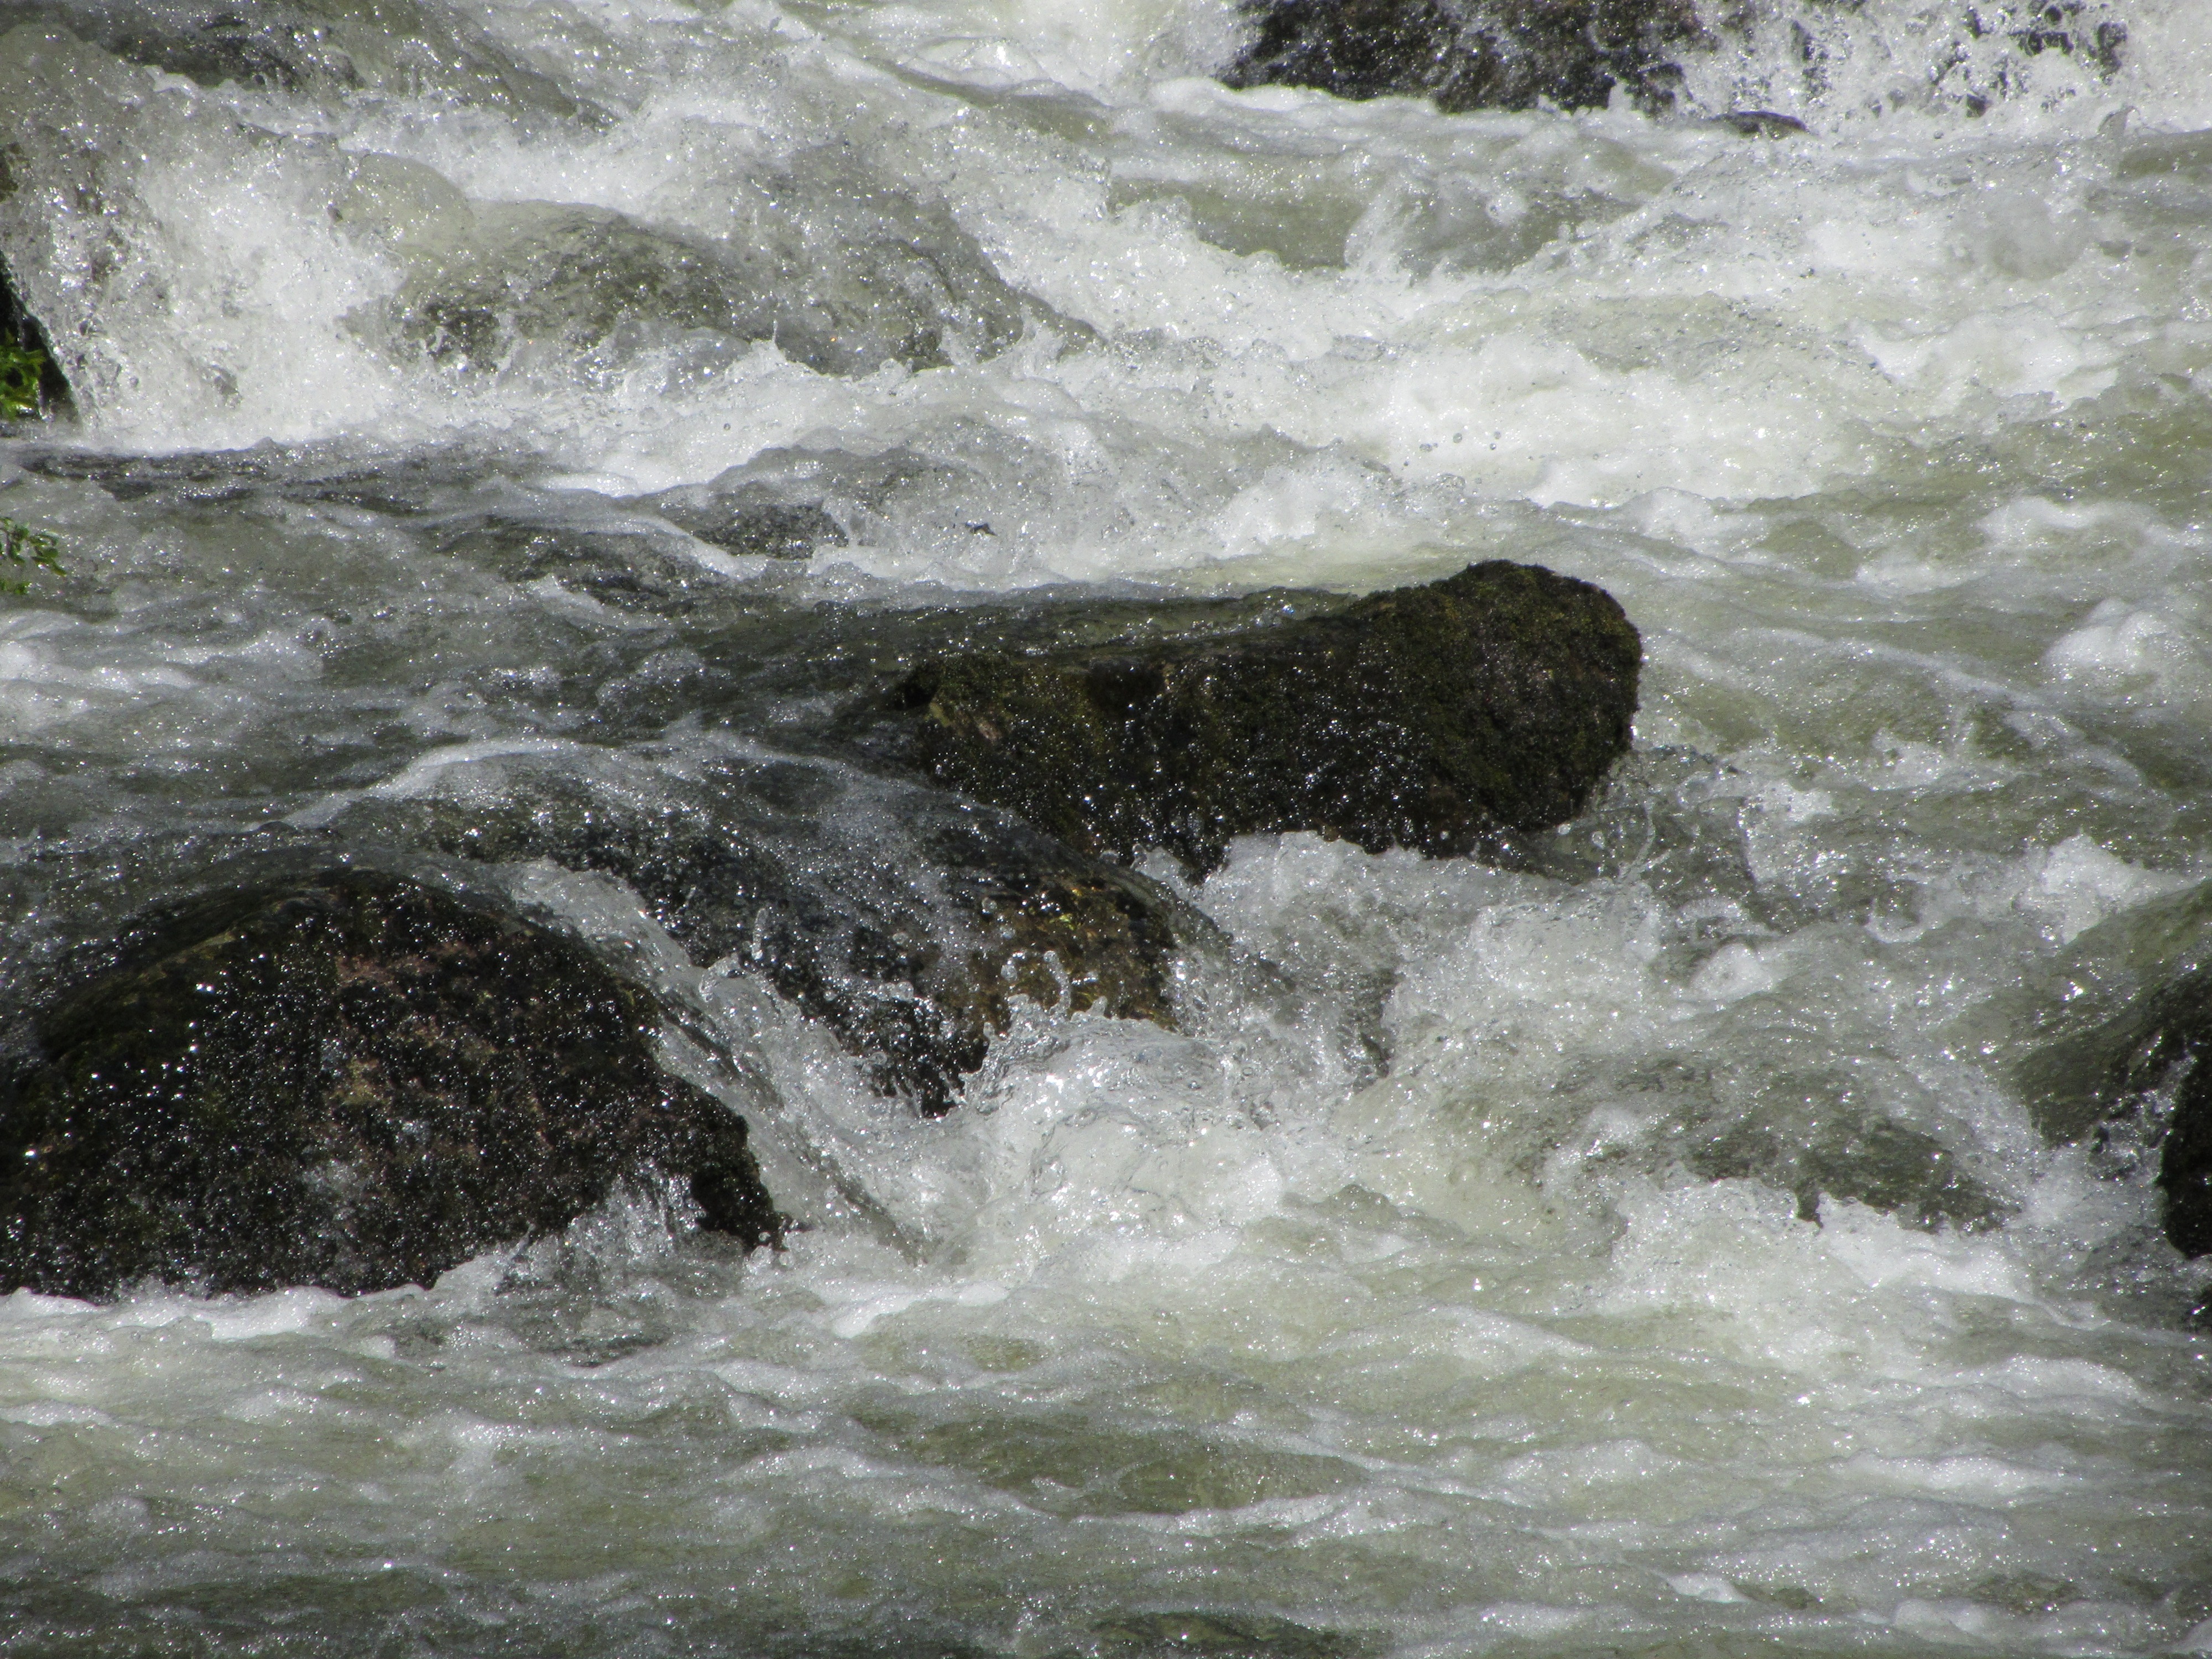
sea, water, rock, waterfall, wave, river, stream, flowing, rapid, body of water, stones, bach, water feature, watercourse, murmur, wind wave